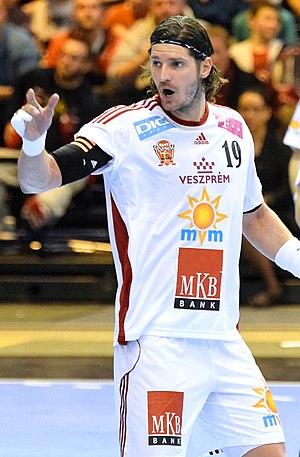
Rencontre de ligue des champions 2014-15 entre le PSG et Veszprem. A la Halle Carpentier (Paris), le 12 avril 2015.
László Zoltán Nagy, né le 3 mars 1981 à Székesfehérvár, est un handballeur hongrois, évoluant au poste d'arrière droit. Grâce notamment à sa taille, il a un tir très puissant avec son bras gauche et est un joueur très redoutable à son poste.